Main campus of the Georgia Institute of Technology

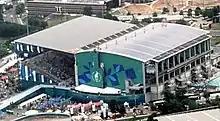
Georgia Tech Aquatic Center serving as the swimming venue for the 1996 Olympic Games

The Georgia Tech Catholic Center, located at 172 Fourth Street, is a Roman Catholic center operated by the Catholic Students Organization, an official Georgia Tech student group. The center has been at its current location since 1985.